Konatice

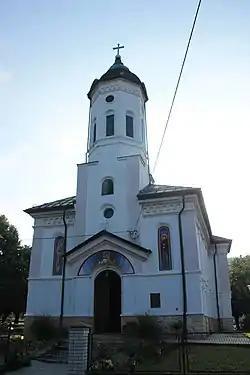
The front of a small white church. Picture taken from street level.

Konatice is a village located in the municipality of Obrenovac, Belgrade, Serbia. As of 2011 census, it has a population of 779 inhabitants.